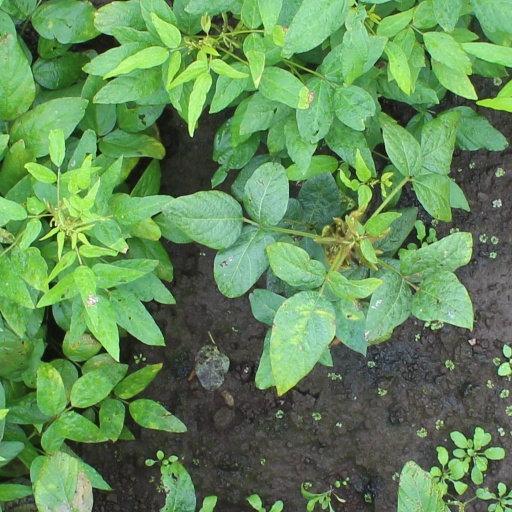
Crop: soybean